The Moon on a Rainy Night

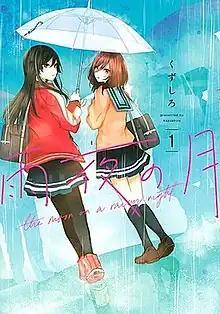
First volume cover

is a Japanese manga series written and illustrated by Kuzushiro. It began serialization on Kodansha's "Comic Days" manga website in June 2021. It has been collected in nine volumes as of April 2025. An anime television series adaptation has been announced.